Crystal Allen

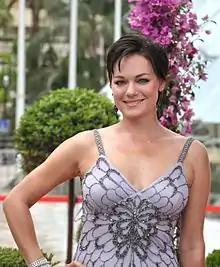
Allen at the 2013 Monte-Carlo Television Festival

Crystal Allen is an American actress. She is best known for her role as Dr. Amanda Hayes in "" (2008) and "" (2009). She also starred in "Maid in Manhattan" (2002), "" (2007), and "Crooked Arrows" (2012). Additionally, she starred in television shows such as "NCIS" (2003), "" (2005), "Femme Fatales" (2011), "Castle" (2013), and "Grey's Anatomy" (2015).